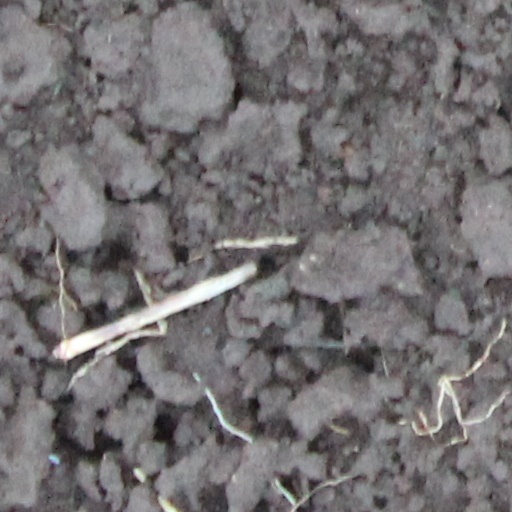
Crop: wheat